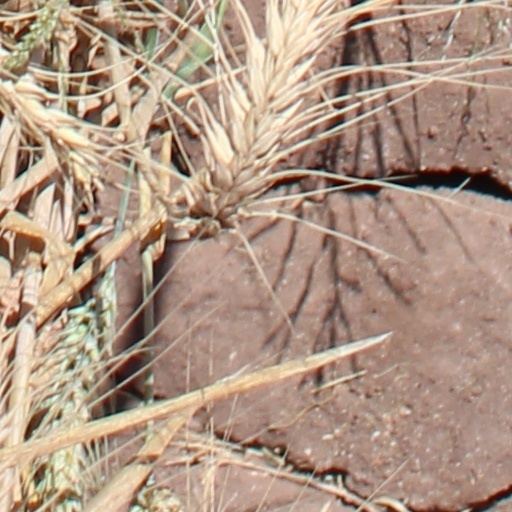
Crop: wheat